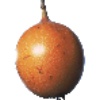
Label: Granadilla 1